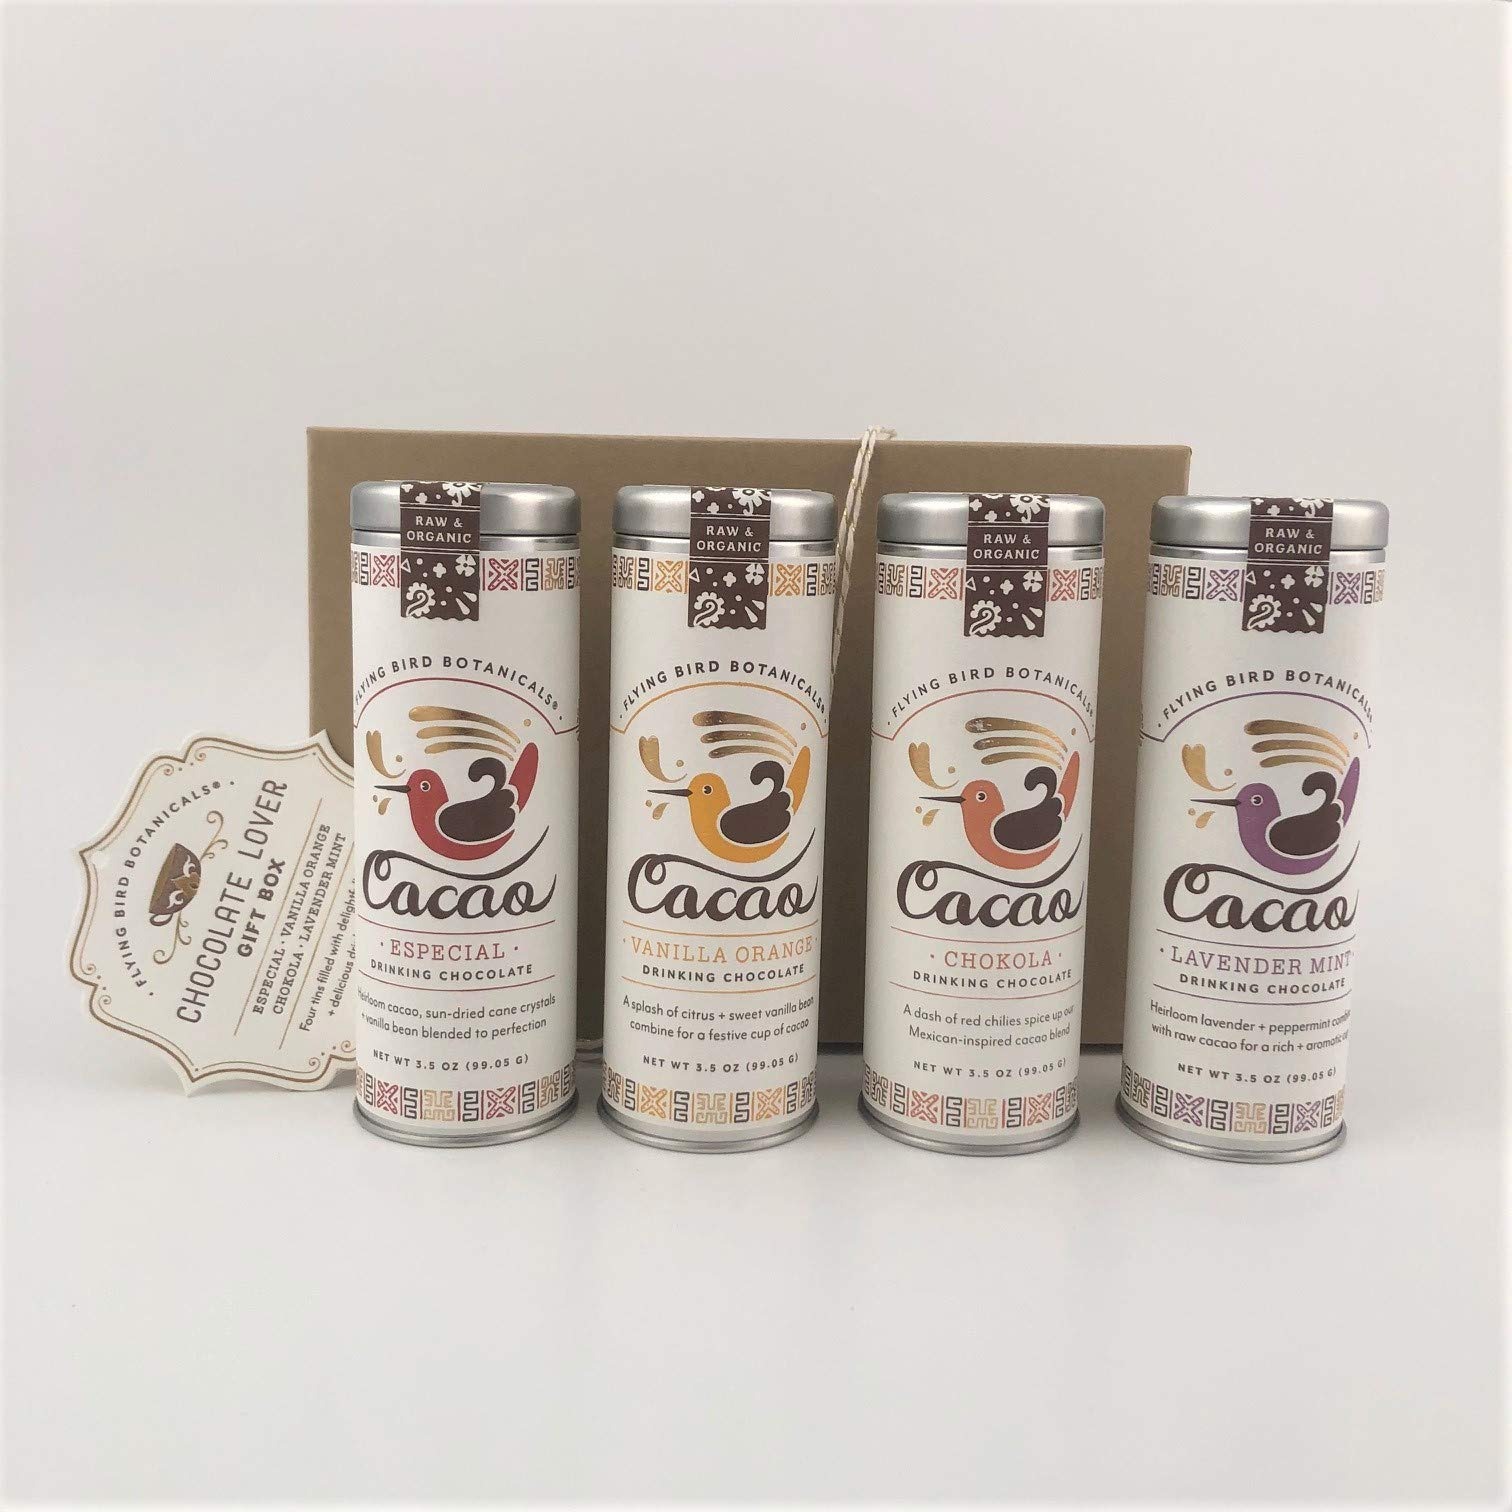
Item Name: Flying Bird Botanicals Gift Box (Chocolate Lover Drinking Chocolate Gift Box)
Value: 1.0
Unit: Count

Price: 40